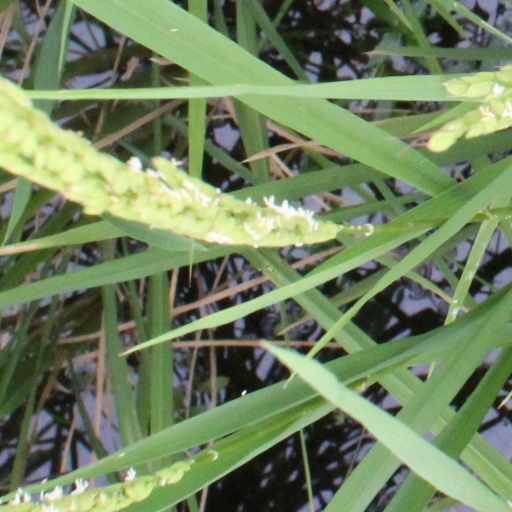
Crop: rice